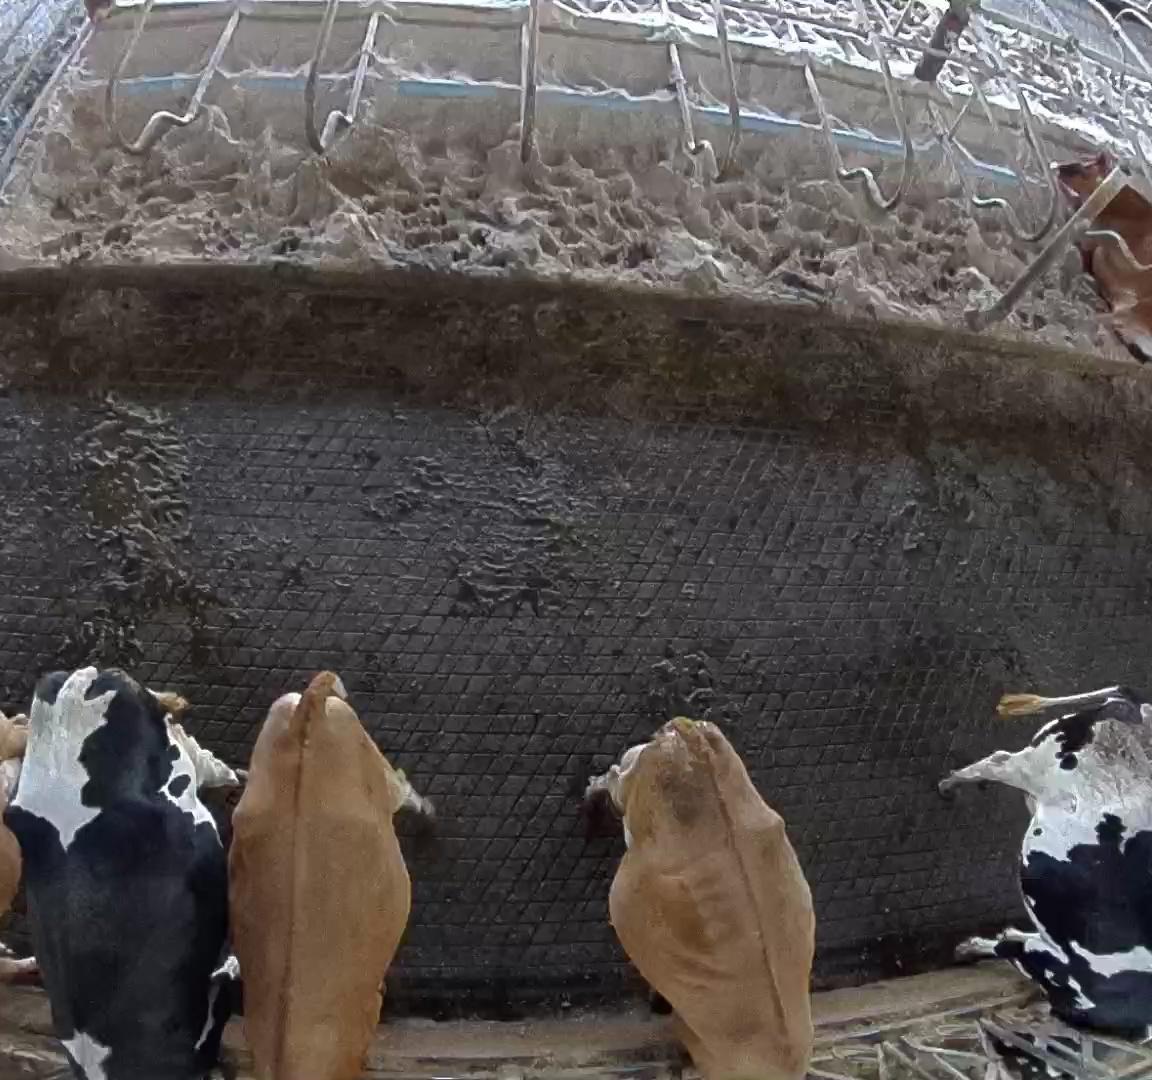
Number of cows: 6